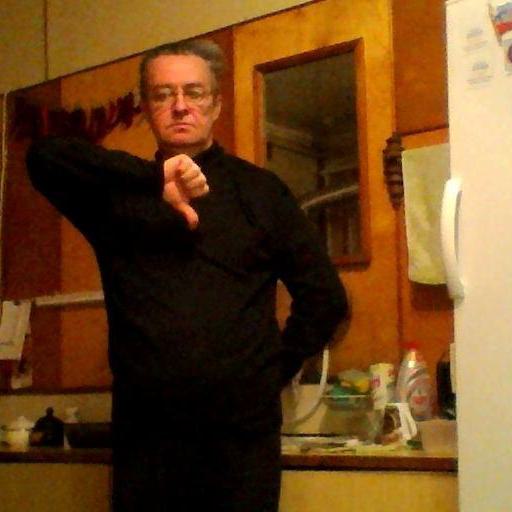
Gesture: dislike